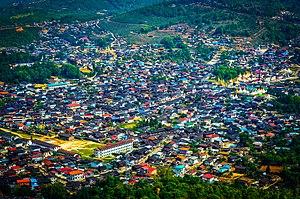
Mogok est une localité de Birmanie située dans le district de Pyin U Lwin, au nord-est de la Région de Mandalay. Située à 200 km au nord de Mandalay et 148 km au nord-est de Shwebo, elle est célèbre pour ses mines de pierres précieuses, notamment de rubis. Elle comptait 150 000 habitants en 2005.